Adriaan de Lelie

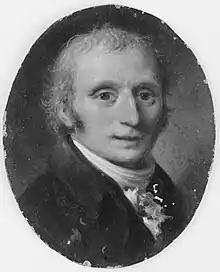
Adriaan de Lelie (self-portrait)

De Lelie was a pupil of A. Peeters, a painter of tapestries and ornaments, and afterwards of Andreas Bernardus de Quertenmont in Antwerp. He made copies of many portraits by Rubens and van Dyck in Düsseldorf, and also of historical pictures by Italian and Dutch masters. On the advice of Professor Camper, he established himself in Amsterdam.